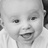
Emotion: happy